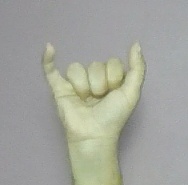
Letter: ya